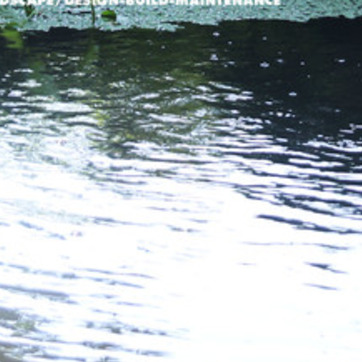
Material: water